Hepatitis

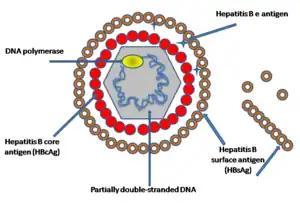
Hepatitis B virus v2

The CDC, WHO, USPSTF, and ACOG recommend routine hepatitis B screening for certain high-risk populations. Specifically, these populations include people who are: